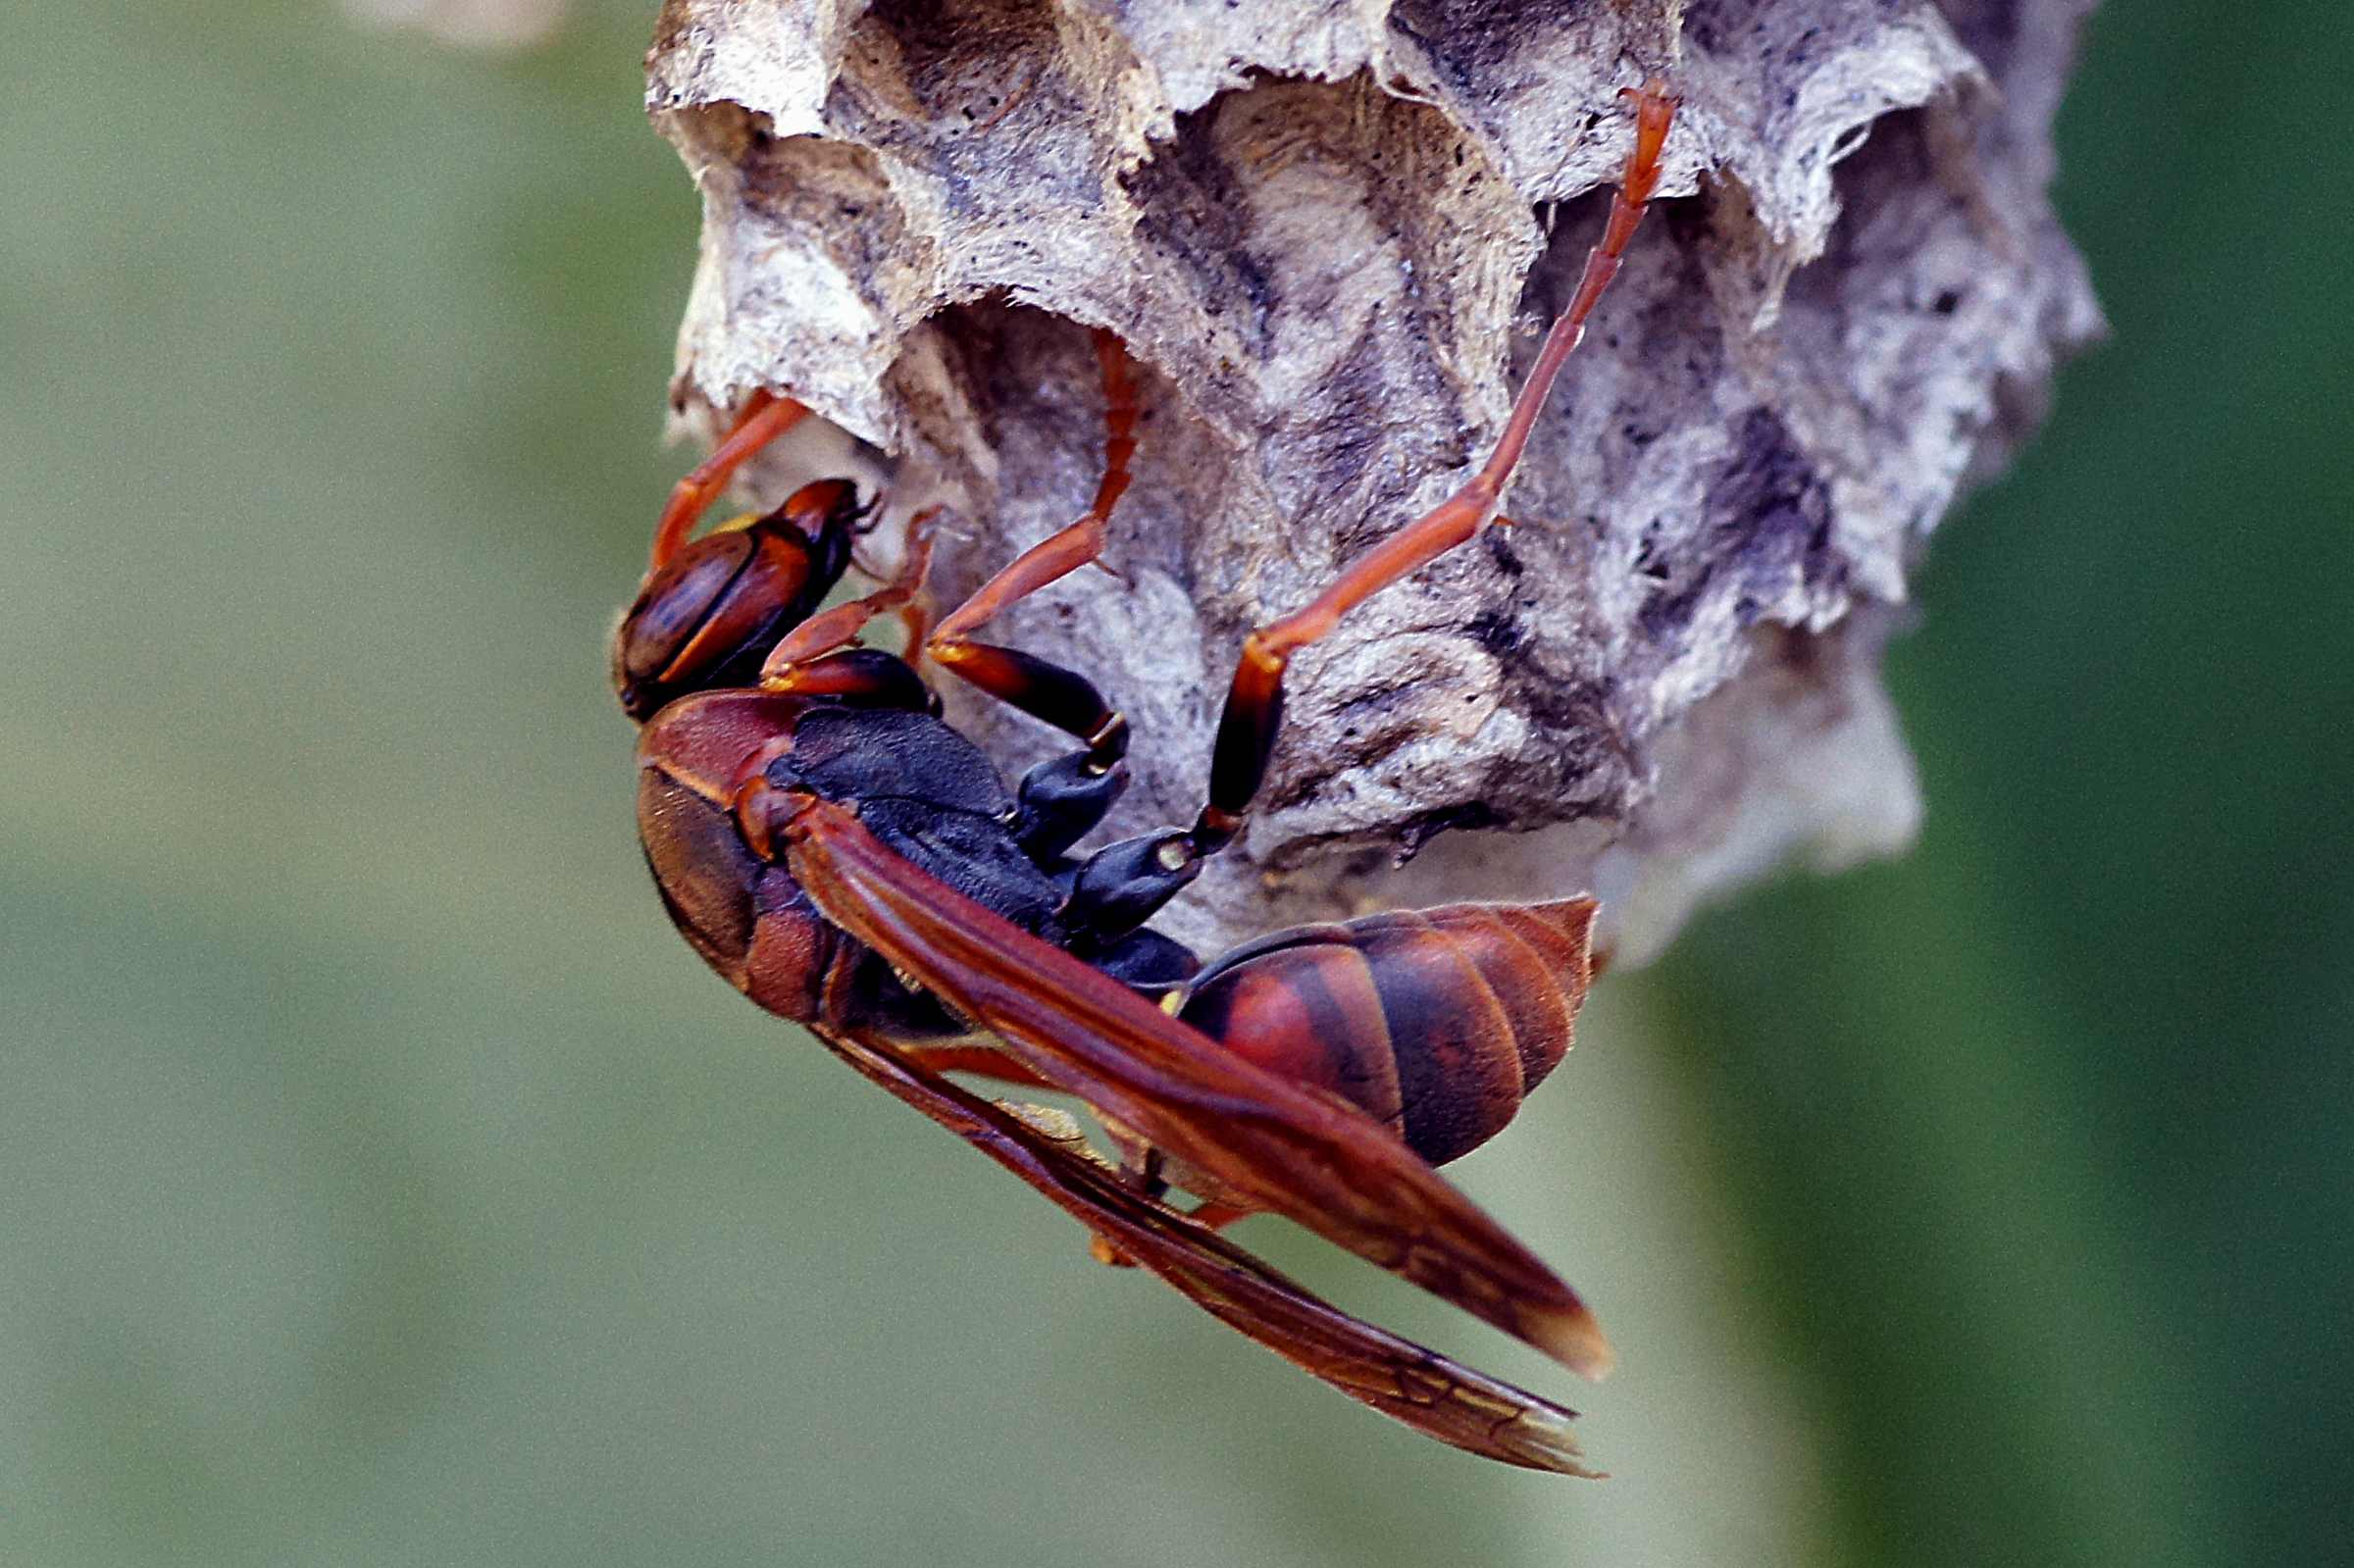
nature, branch, plant, photography, leaf, flower, insect, flora, fauna, invertebrate, close up, explored, flickrsbestcreatures, sonydslra580, wasp, australianpaperwasp, pestwasppaper, tamrom90mmmacro, asainpaperwasp, macro photography, plant stem